Raymond Nègre

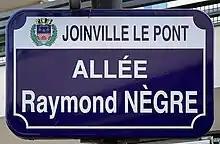
Street sign in Joinville le Pont.

Raymond Nègre is the father of the painter Osanne and the chief decorator and artistic director Alain Nègre.